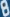
Number: 8